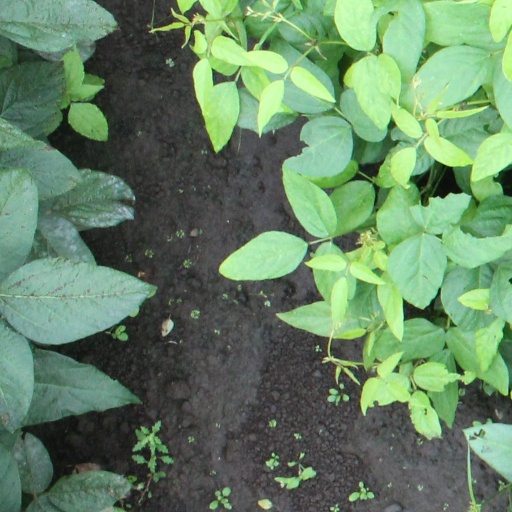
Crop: soybean